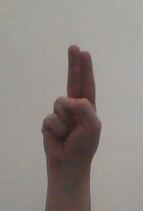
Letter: taa